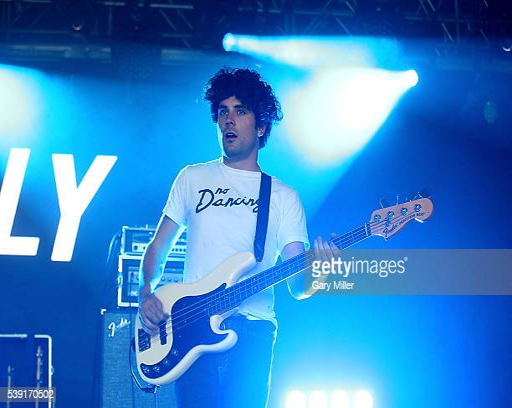
person performs in concert during the first day